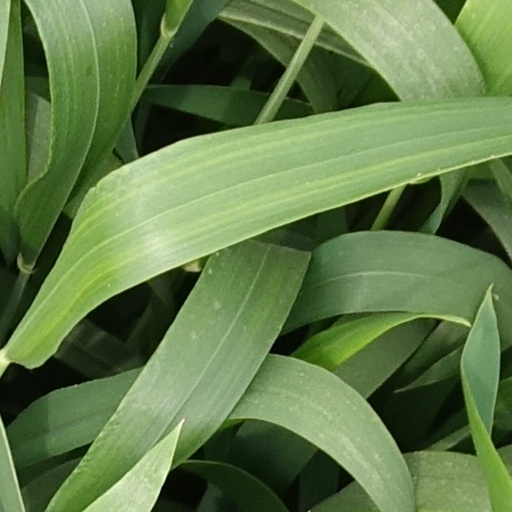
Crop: wheat